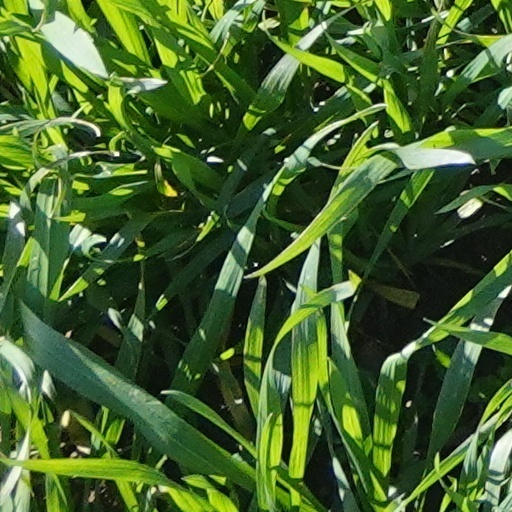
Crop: wheat